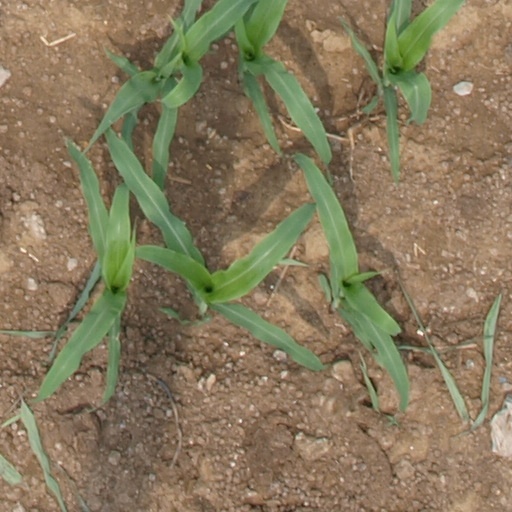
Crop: maize; corn